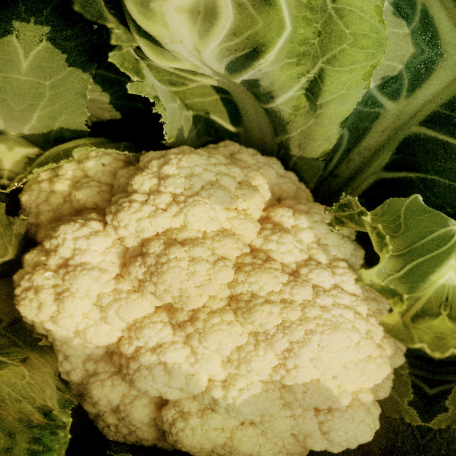
Label: Disease Free